Imperial Military Hospital, Baragwanath

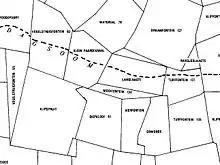
Diepkloof was south-west of the centre of town, which was on Randjeslaagte

Sometime after the discovery of gold in 1886, a young Cornishman, John Albert Baragwanath, arrived on the gold fields to make his fortune. He decided to open a refreshment station near the place where the roads from Cape Town and Kimberley met, about a day's journey by ox-cart south of Johannesburg. He called it The Wayside Inn, but transport riders simply called it Baragwanath's place. After the First World War an aerodrome was built close by and it was called Baragwanath as well. When the Second World War started, the Baragwanath aerodrome was used by both RAF and SAAF air crews under the Joint Air Training Scheme.